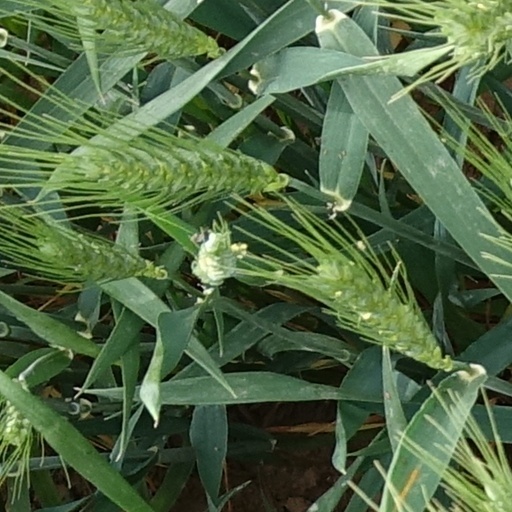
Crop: wheat